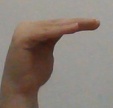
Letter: haa